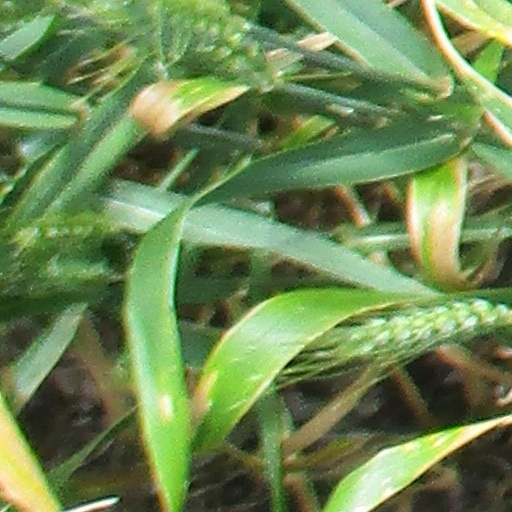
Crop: wheat